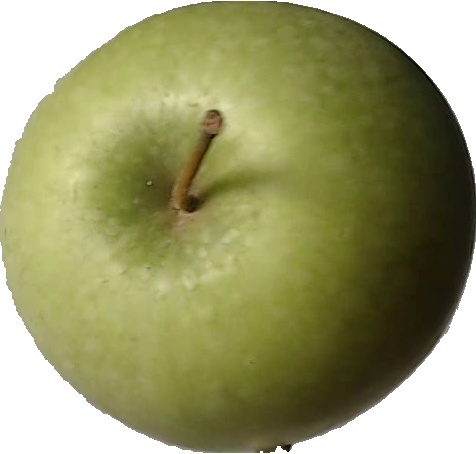
Label: apple_granny_smith_1